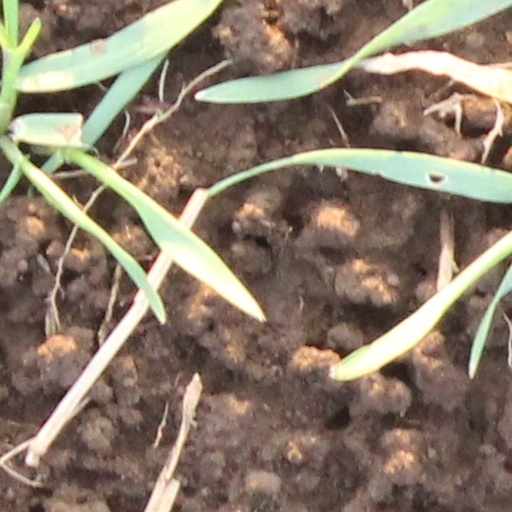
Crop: wheat